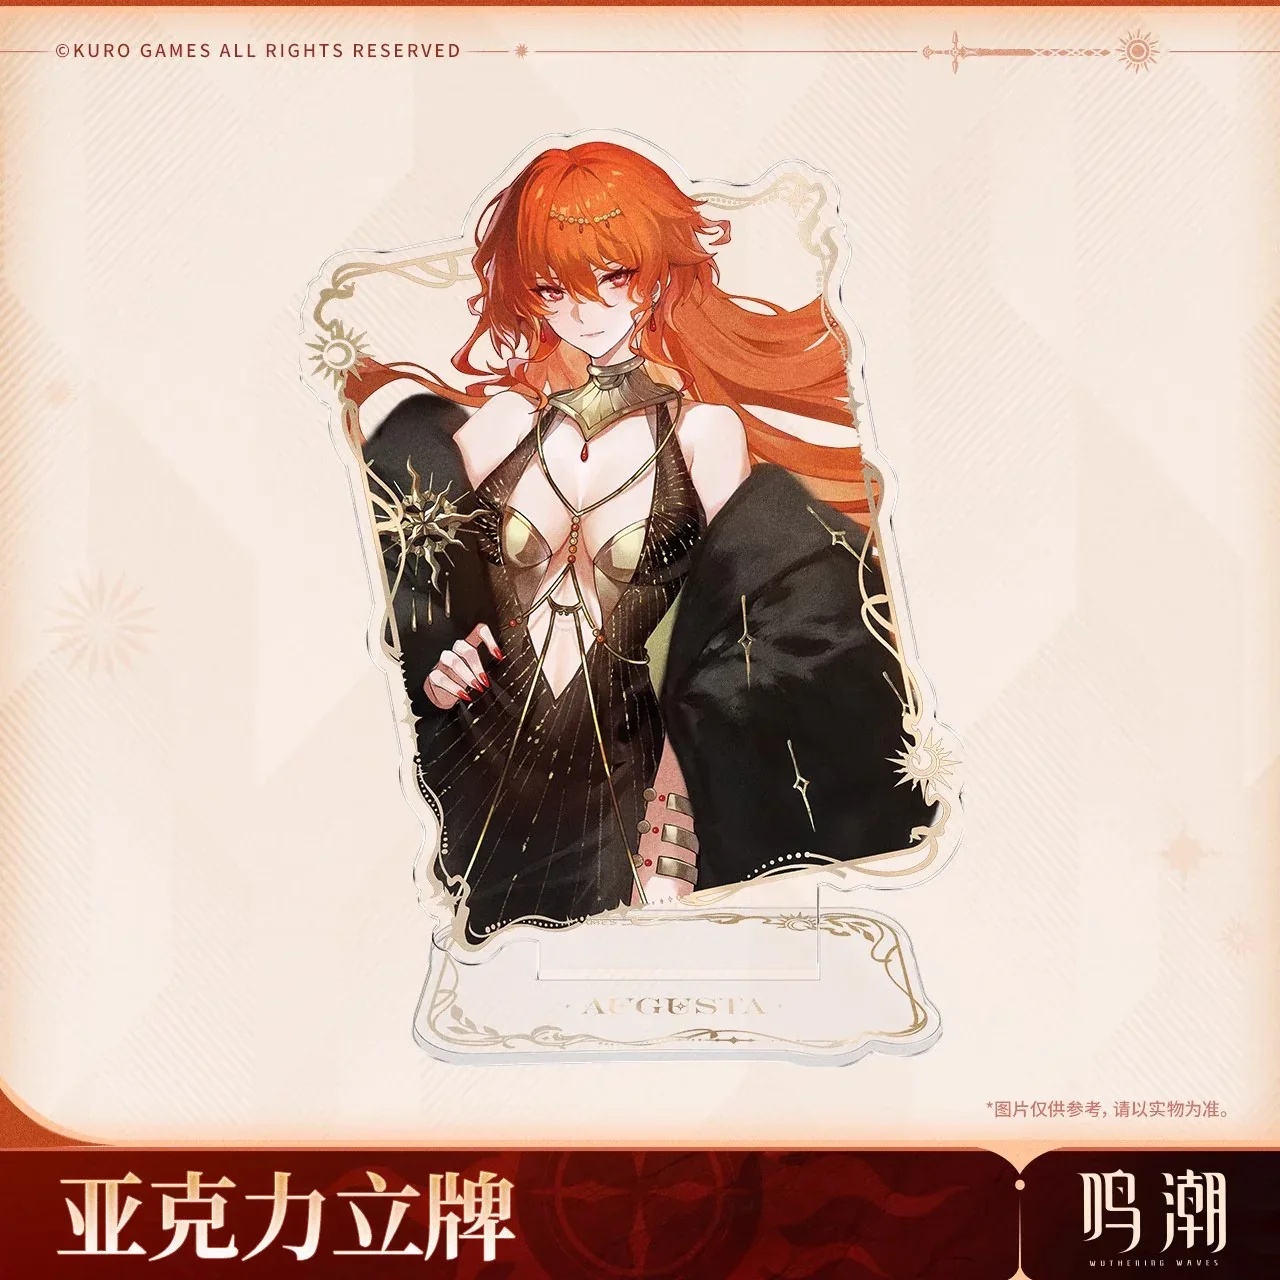
Augusta Stylish Imprint Theme Acrylic Stand
Dimensions & Specifications: Approx. 120 x 95mmMaterials & Craft: AcrylicBrand: Kuro GamePre-Cautions:
Brand: ACG Go Anime
Category: Electronics > Electronics Accessories > Mobile Phone & Tablet Tripods & Monopods